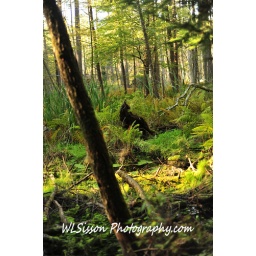
This clump of tree scraps and brush really looked like a big wild cat in the middle of the swampy area.